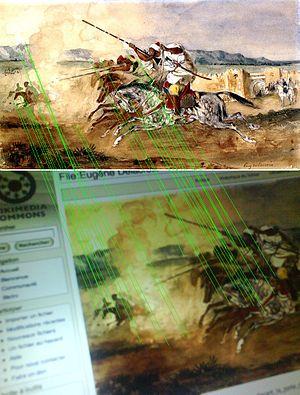
La scale-invariant feature transform, que l'on peut traduire par « transformation de caractéristiques visuelles invariante à l'échelle », est un algorithme utilisé dans le domaine de la vision par ordinateur pour détecter et identifier les éléments similaires entre différentes images numériques. Il a été développé en 1999 par le chercheur David Lowe.